Agricultural Hall of Fame of Quebec

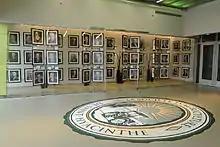
The hall of fame seen from the outside

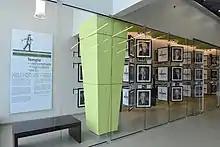
A closer view of the hall of fame

The hall of fame exposes portraits of its inductees in a gallery. The gallery used to be located at the ExpoCité complex in Quebec City but was moved to the La Coop building in Saint-Hyacinthe in 2014. Candidates for induction are submitted by member of the association who then form a selection committee. The year's inductees are honored during a banquet after the general assembly where their portraits are unveiled and permanently hung in the gallery.